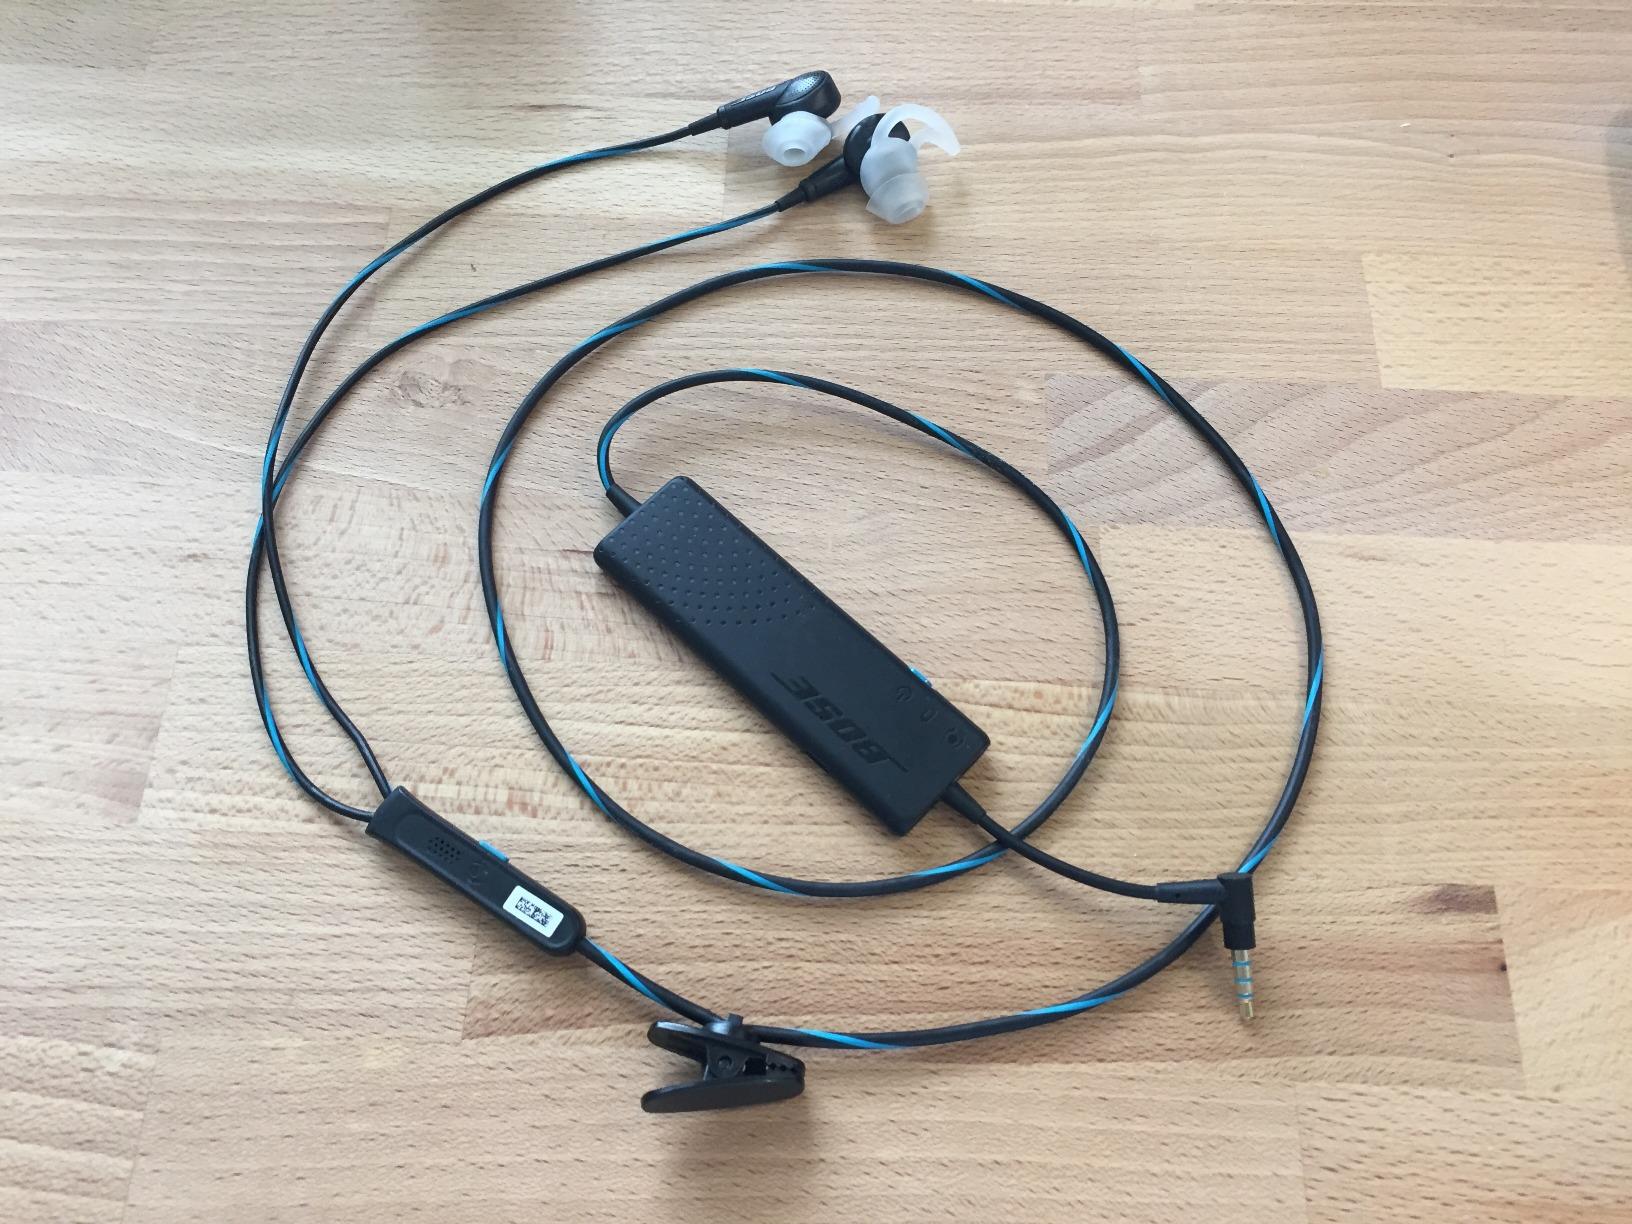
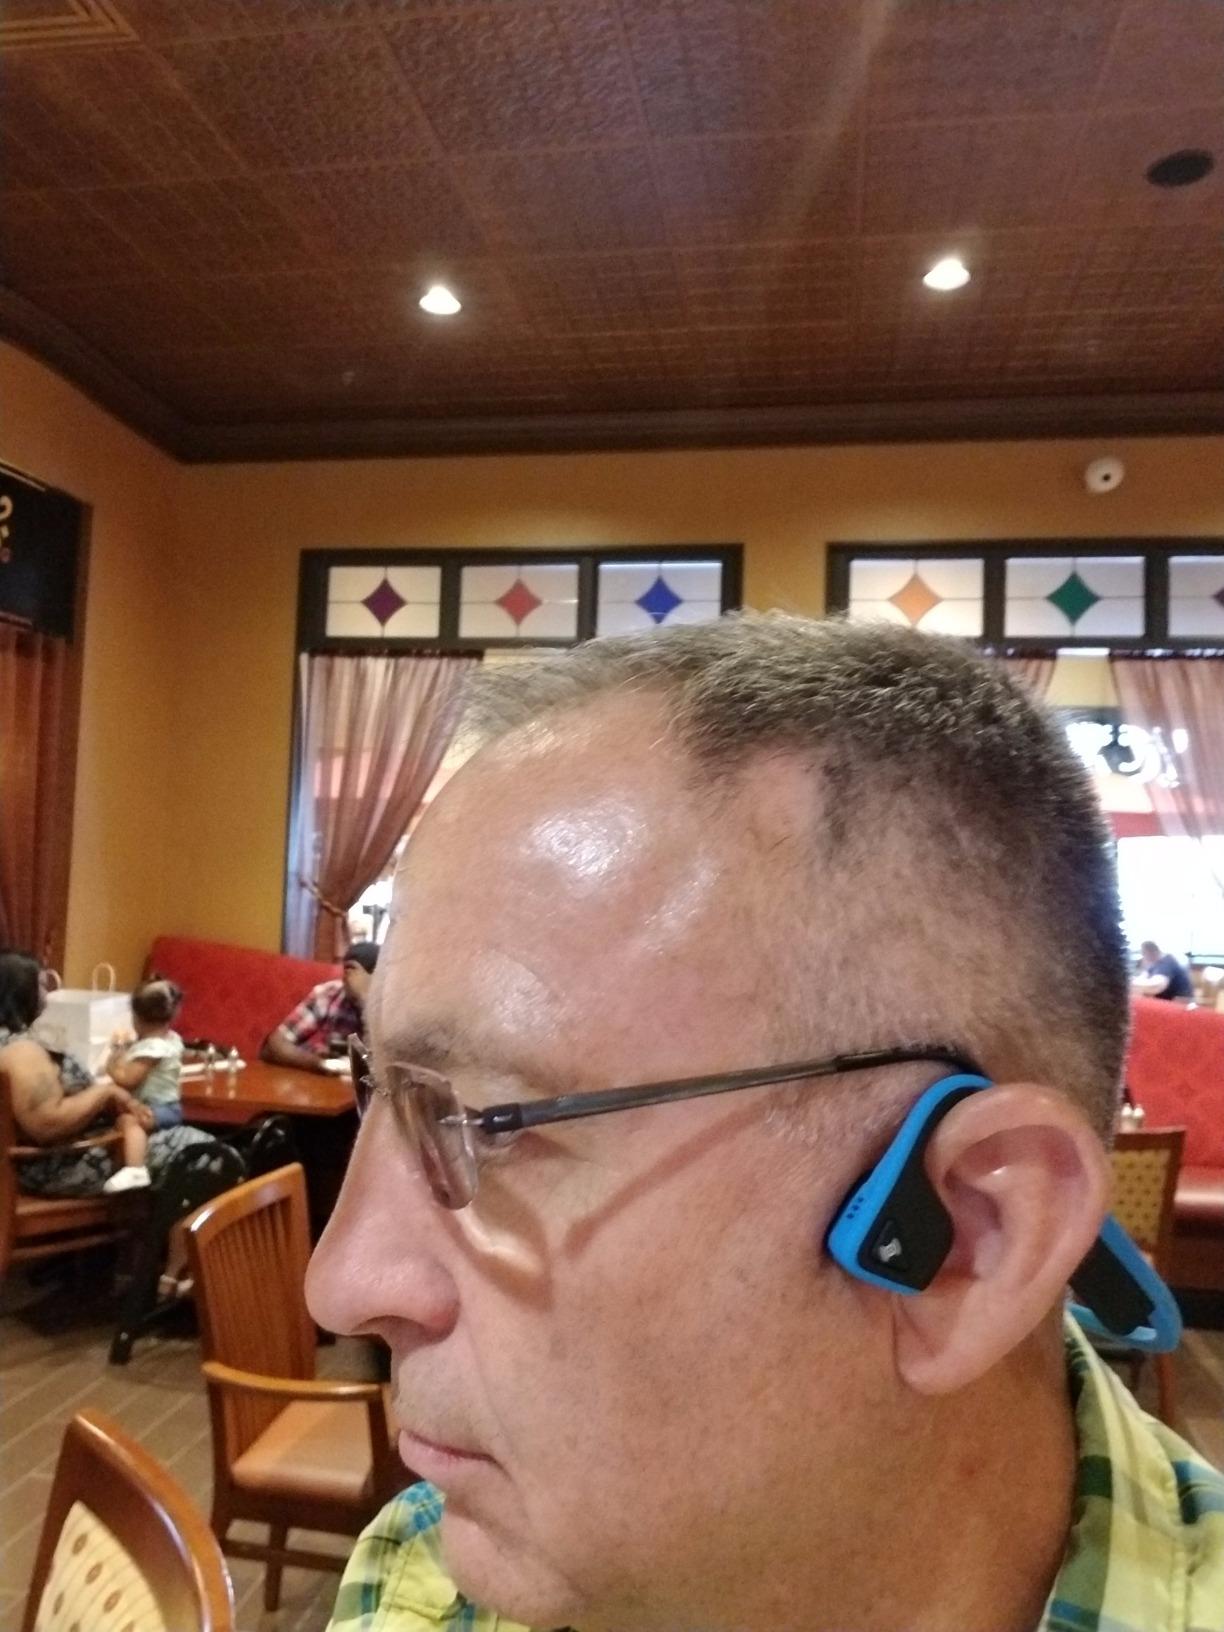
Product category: headphones
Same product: no